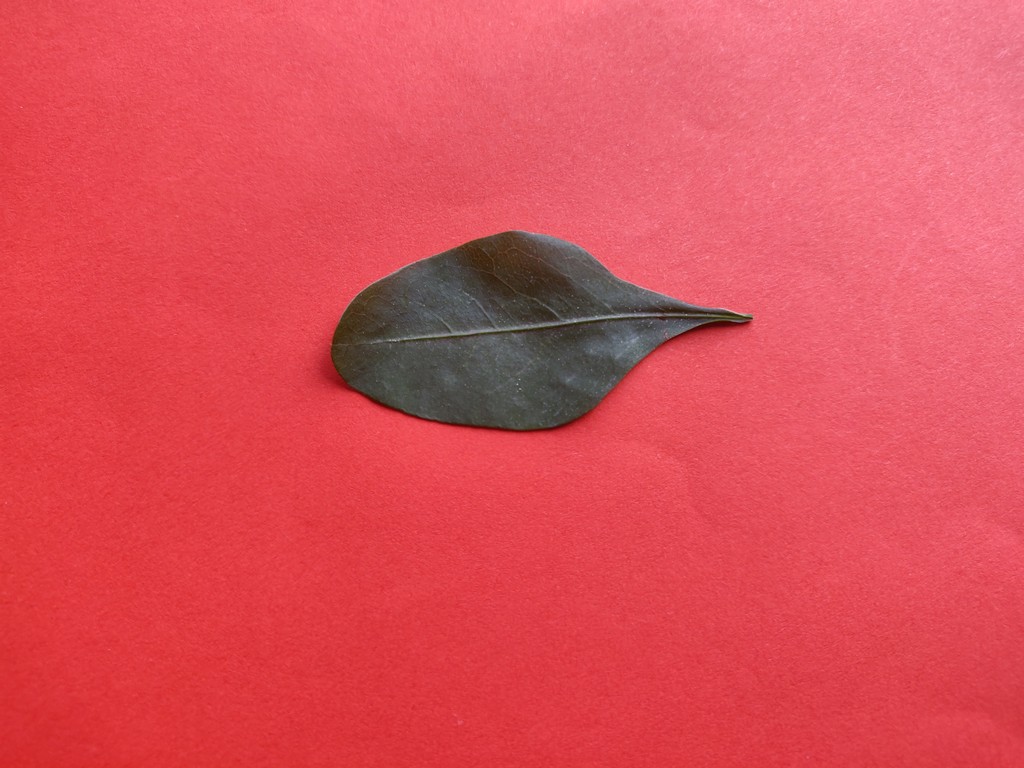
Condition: Healthy
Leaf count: single
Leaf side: front